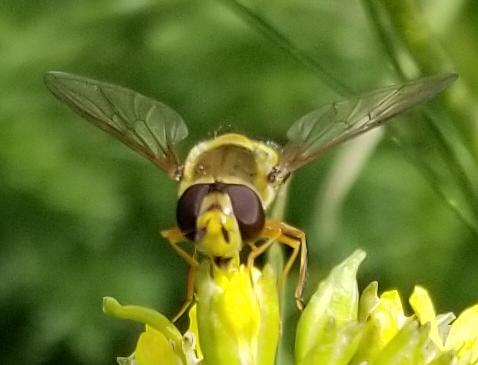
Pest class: predators